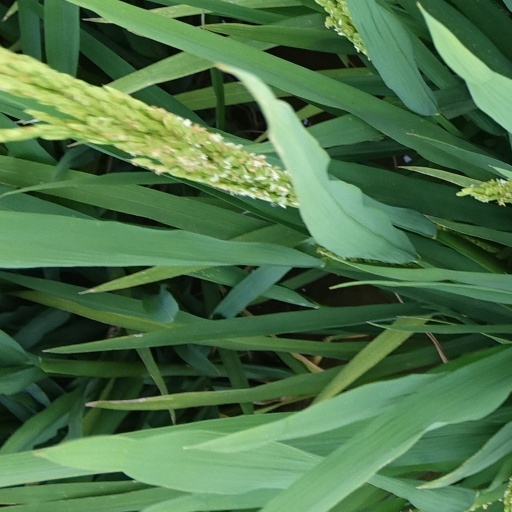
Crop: rice